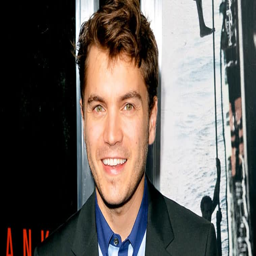
actor has been confirmed to star .